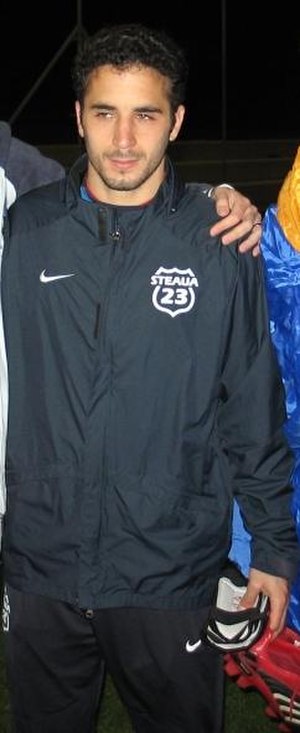
Klemi Saban
Rahamin "Klemi" Saban er en israelsk tidligere fodboldspiller, der spillede som forsvarsspiller. Gennem karrieren spillede han for blandt andet Maccabi Netanya, Maccabi Tel Aviv, Hapoel Be'er Sheva og Maccabi Haifa samt det rumænske storhold Steaua Bukarest.